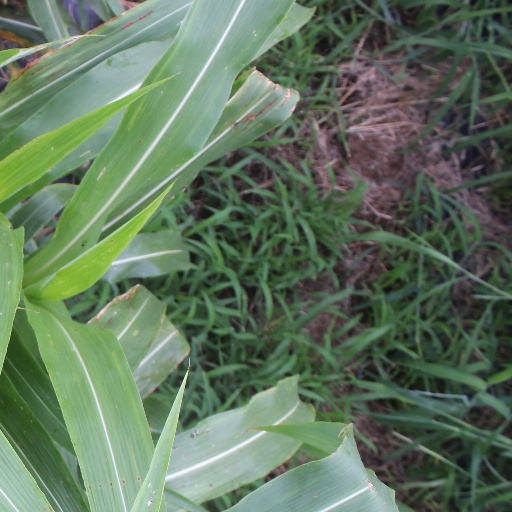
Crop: sorghum